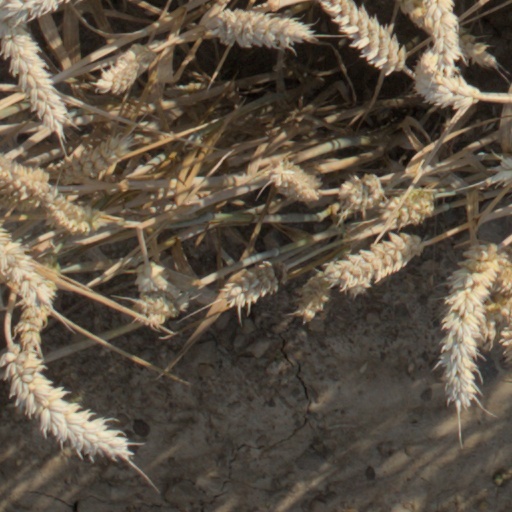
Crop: wheat